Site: brandenburg
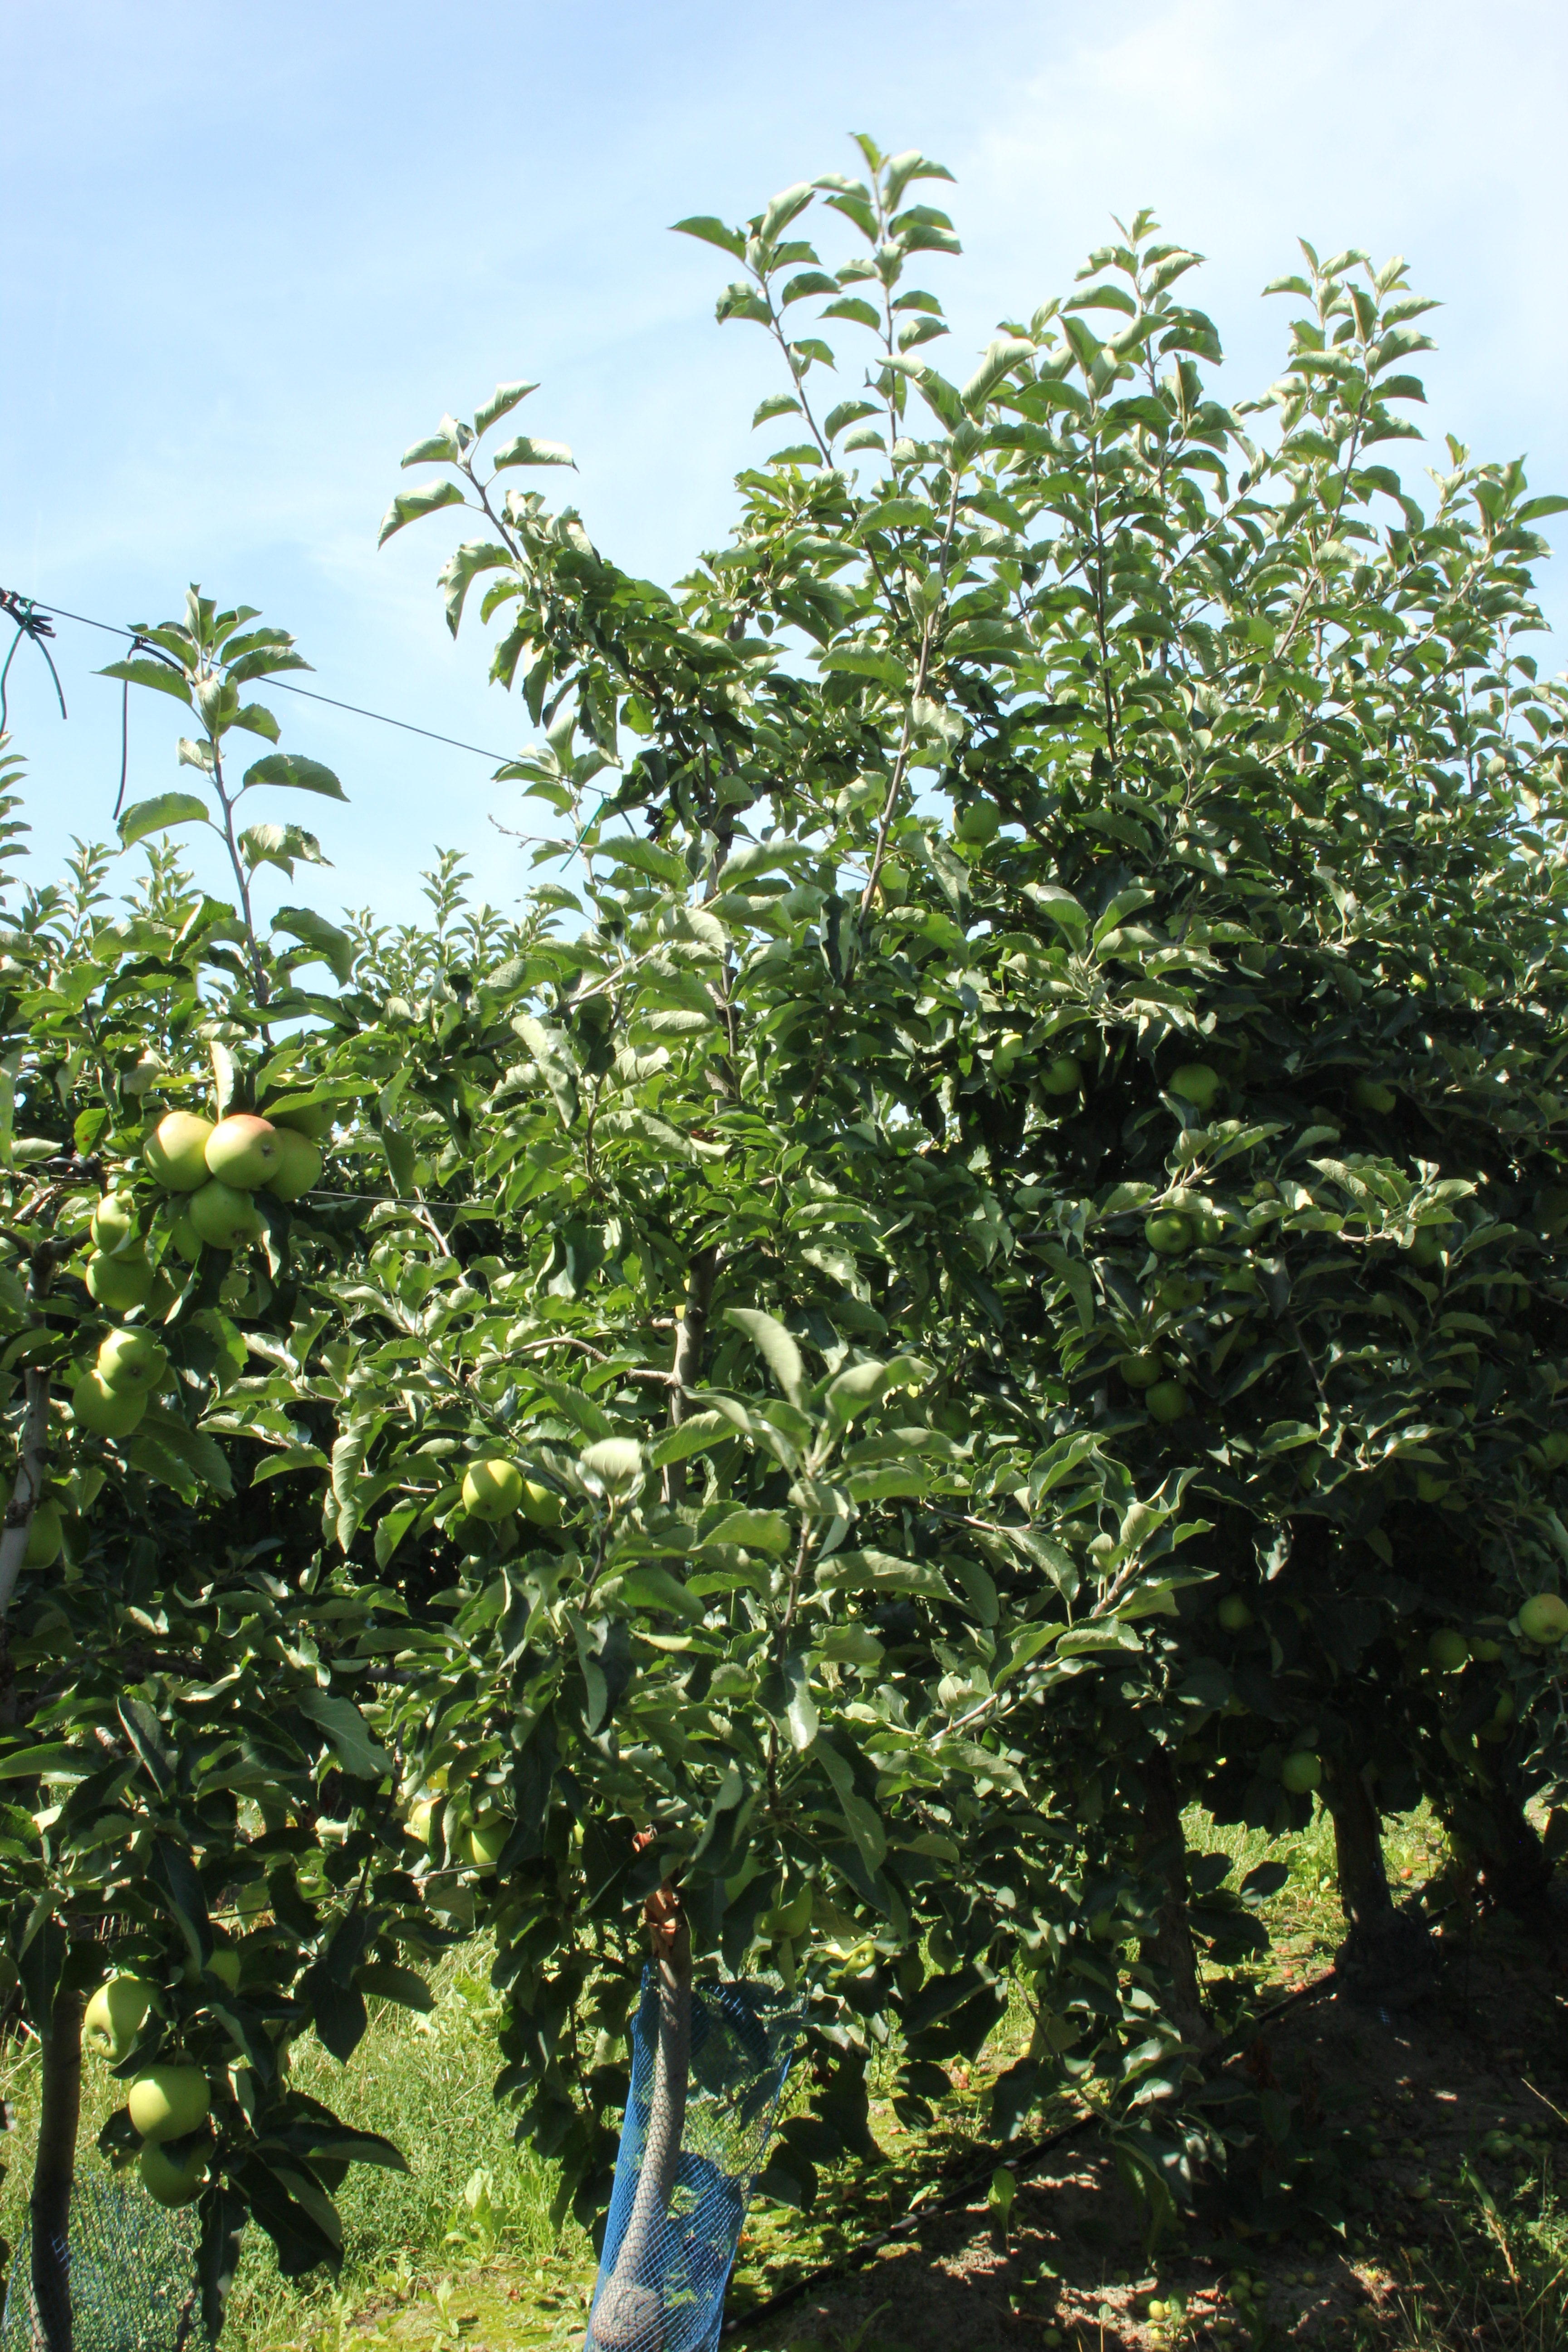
Growth stage (BBCH 77): Development of fruit